Polysaccharide

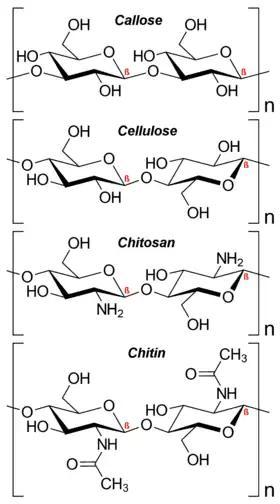
Some important natural structural polysaccharides

Arabinoxylans are found in both the primary and secondary cell walls of plants and are the copolymers of two sugars: arabinose and xylose. They may also have beneficial effects on human health.